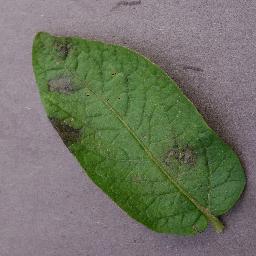
Label: Potato___Late_blight